MetroBus (St. Louis)

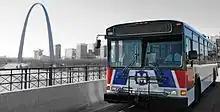
A MetroBus on the Eads Bridge

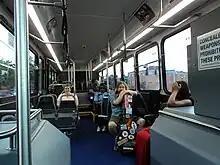
Interior of a MetroBus in 2012

MetroBus operates in a shared fare system with MetroLink. When boarding, riders with valid passes present them to the operator and those without are able to pay exact change into the onboard fare box.